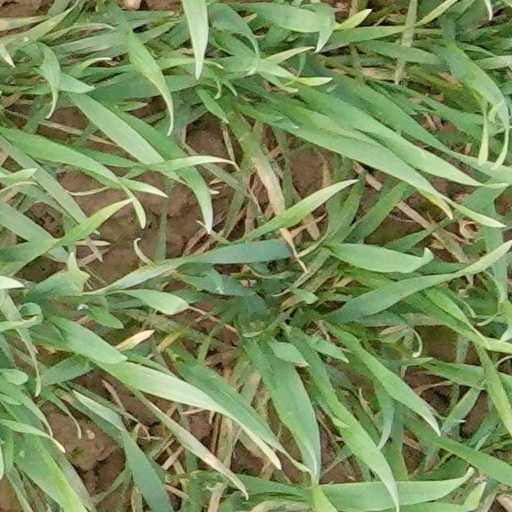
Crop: wheat